Greg Jacina

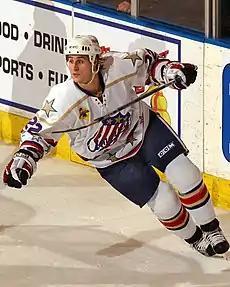
Jacina with the Rochester Americans in 2005

Greg Jacina (born May 22, 1982) is a Canadian former professional ice hockey Winger. He played 14 games in the National Hockey League with the Florida Panthers during the 2005–06 and 2006–07 seasons, though most of his career, which lasted from 2003 to 2015, was spent in the minor leagues and then in Europe.